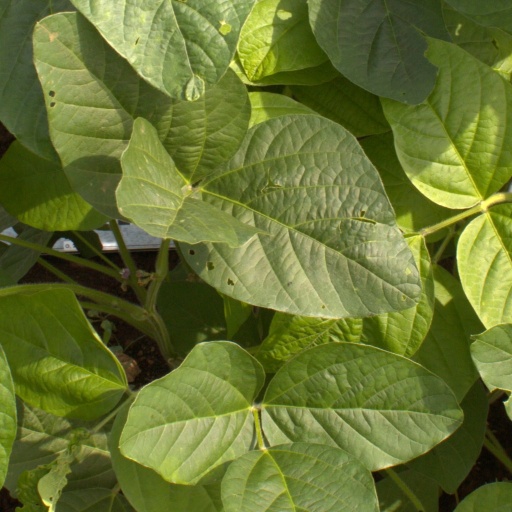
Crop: soybean